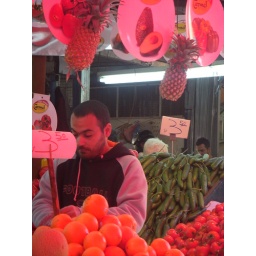
Pineapples, orange and fruit in Carmel Market, Tel Aviv